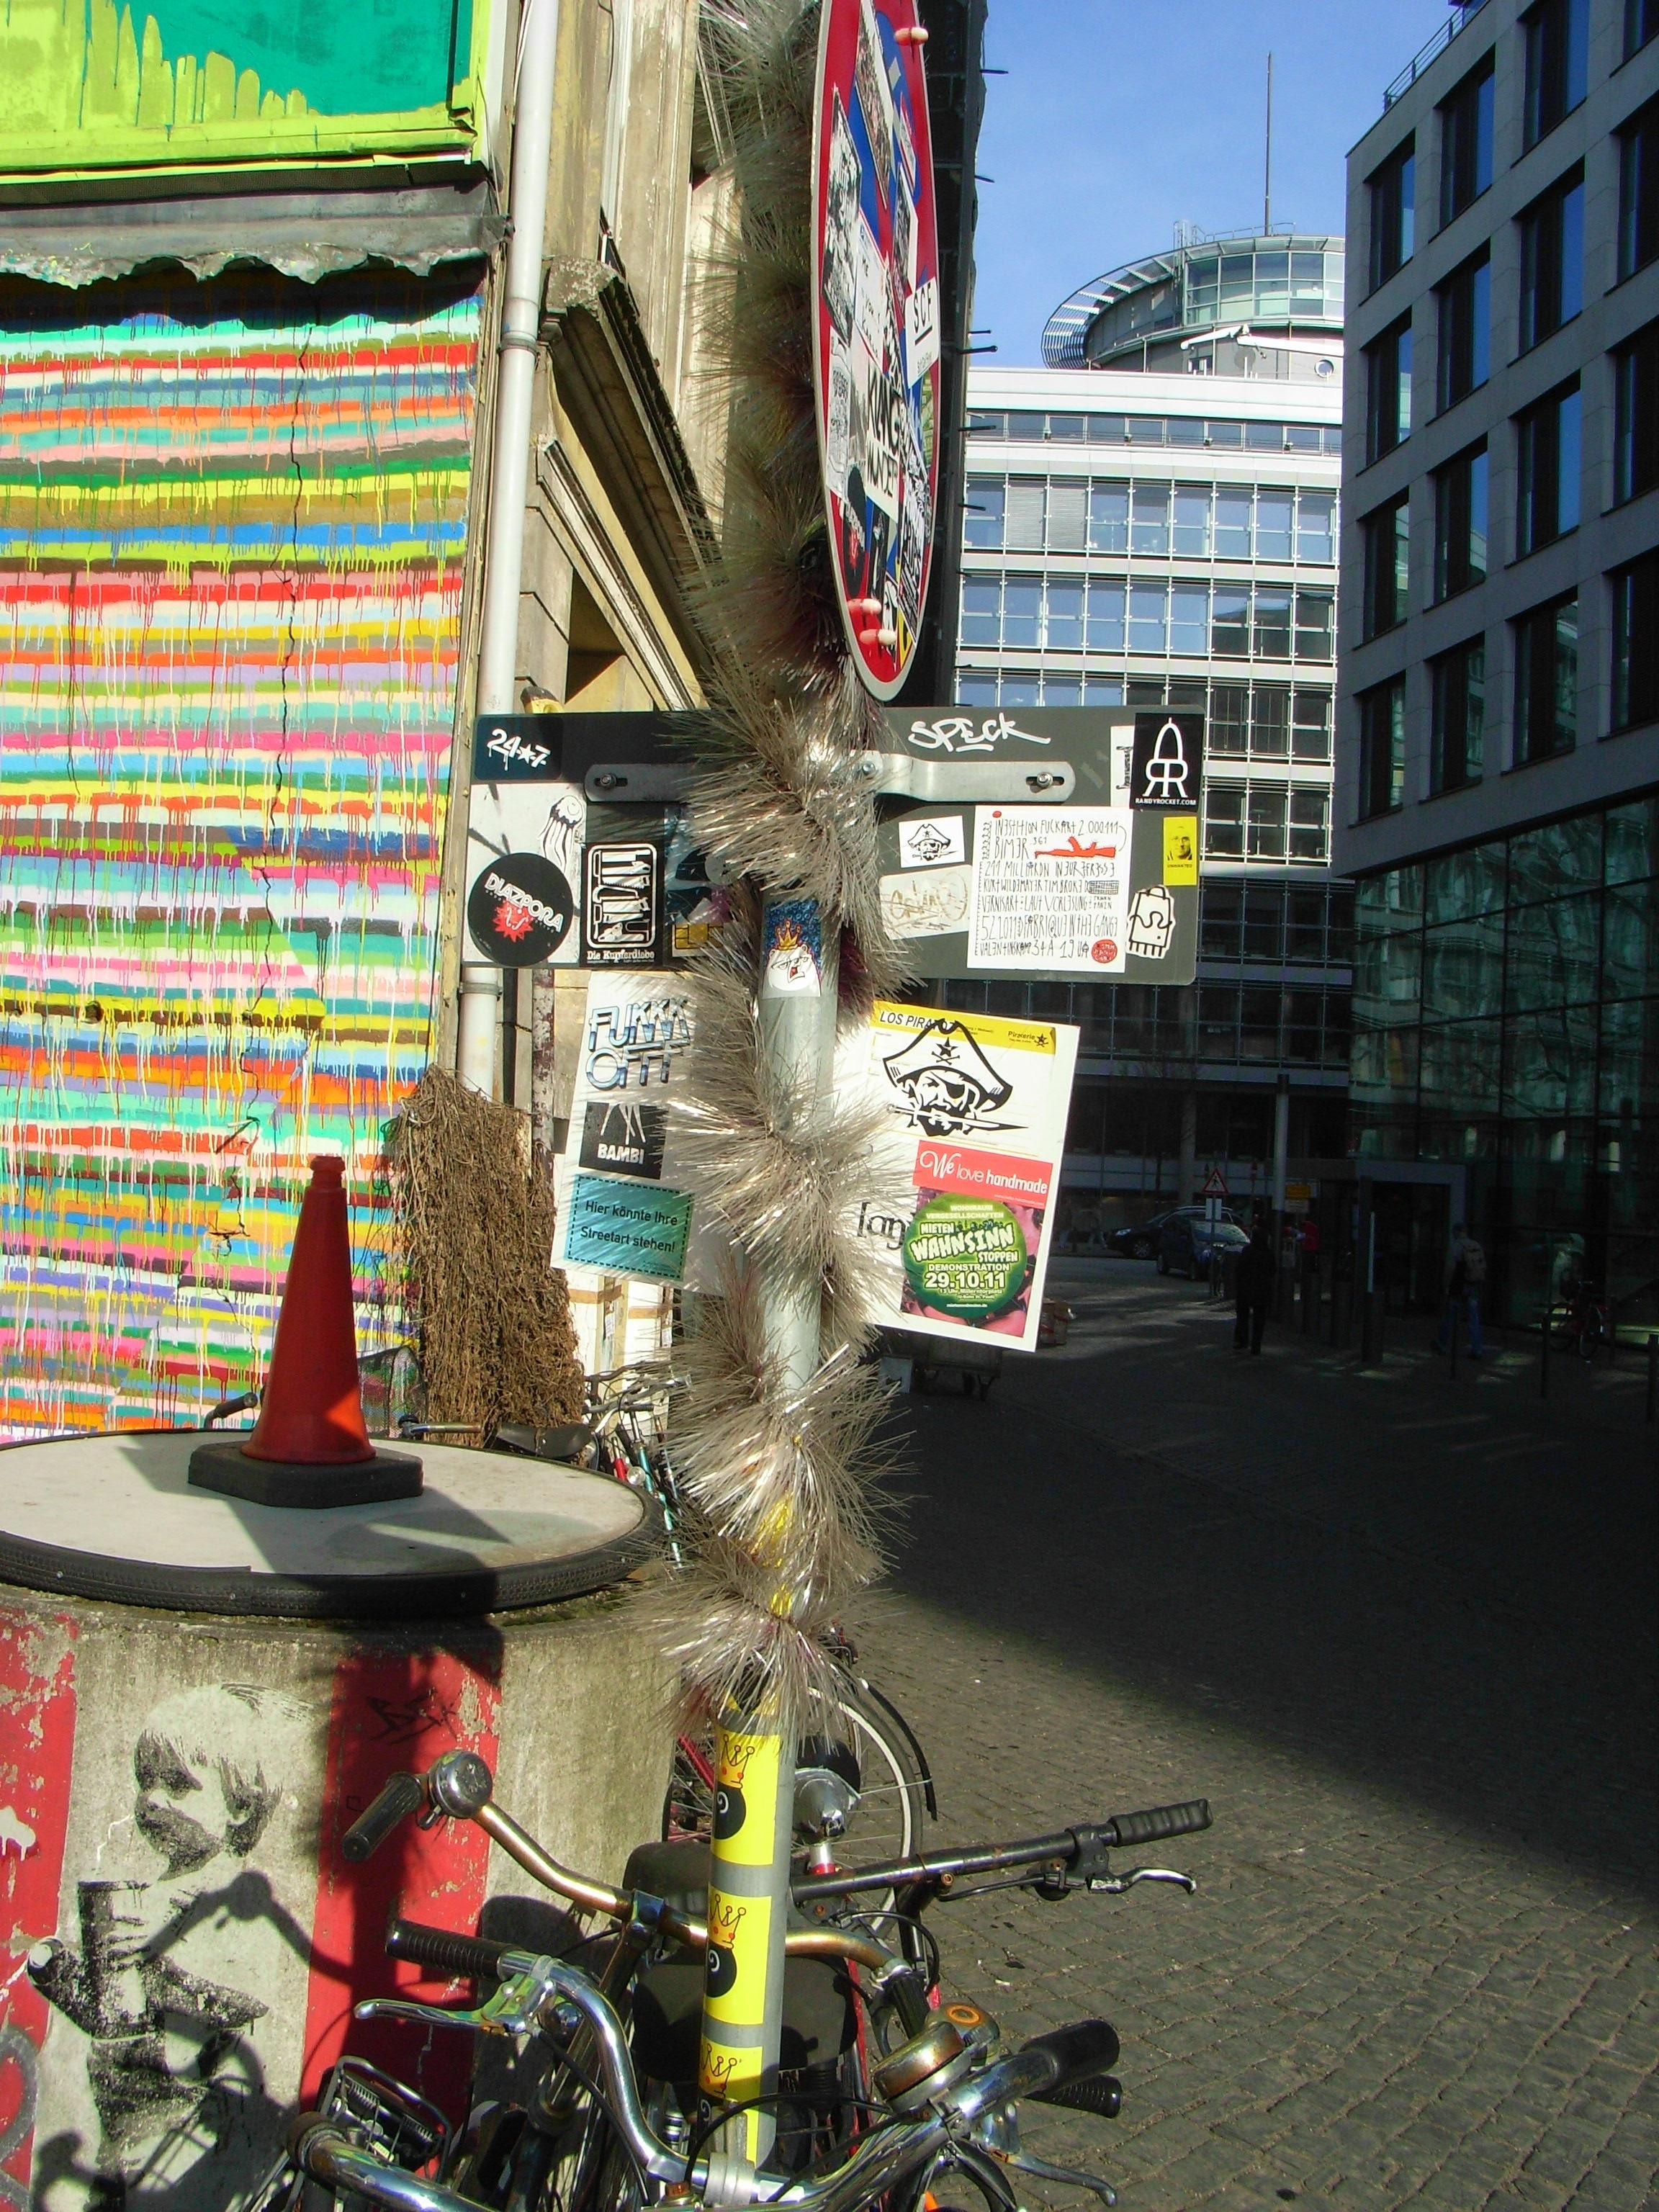
road, street, city, vehicle, color, colorful, art, infrastructure, germany, scene, hamburg, big city, squatting, urban area